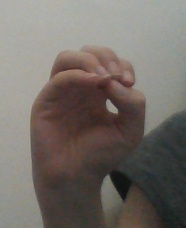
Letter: ha